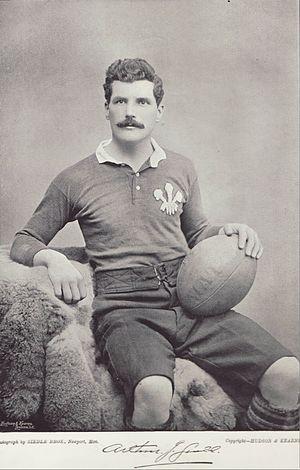
La liste des joueurs sélectionnés en équipe du pays de Galles de rugby à XV comprend 1 155 joueurs au 8 février 2020, le dernier étant Nick Tompkins retenu pour la première fois en équipe nationale le 1ᵉʳ février 2020 contre l'Italie. Le premier Gallois sélectionné est James Bevan le 19 février 1880 contre l'équipe d'Angleterre. L'ordre établi prend en compte la date de la première sélection, puis la qualité de titulaire ou remplaçant et enfin l'ordre alphabétique.
Joseph Arthur Gould surnommé Monkey, né le 10 octobre 1864 à Newport et mort le 2 janvier 1919 dans la même ville, est un joueur de rugby à XV international gallois. Il évolue dans les lignes arrière que ce soit au poste de trois-quarts centre ou d'arrière tant en sélection nationale qu'avec le Newport RFC avec qui il effectue l'essentiel de sa carrière en club.